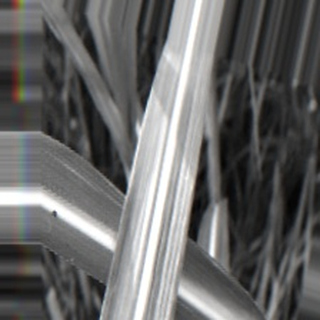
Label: sugarcane_bacterial_blight